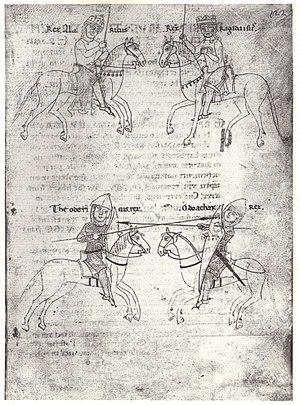
Les Hérules sont un peuple germanique appartenant au groupe ostique, ou groupe des Germains dits « orientaux », issus de Scandinavie comme, entre autres, les Goths, les Gépides, les Vandales et les Burgondes. Peu connus, les Hérules apparaissent comme un peuple mineur mais sont souvent signalés dans les raids gothiques et notamment sur la Mer Noire, où ils se découvrent vite une vocation de pirates.